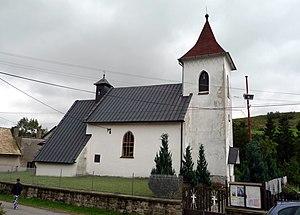
Vojňany est un village de Slovaquie situé dans la région de Prešov.